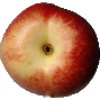
Label: Nectarine 1